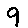
Label: 9